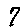
Label: 7